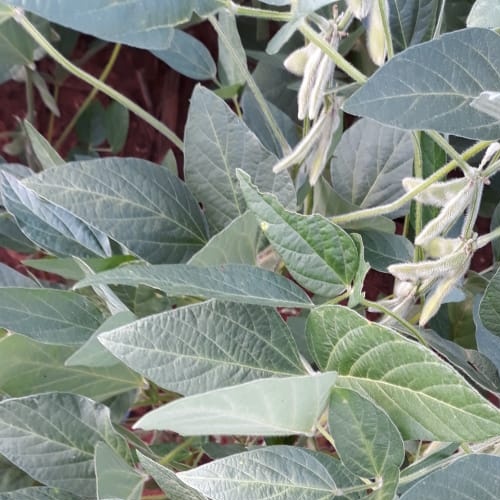
Label: Caterpillar